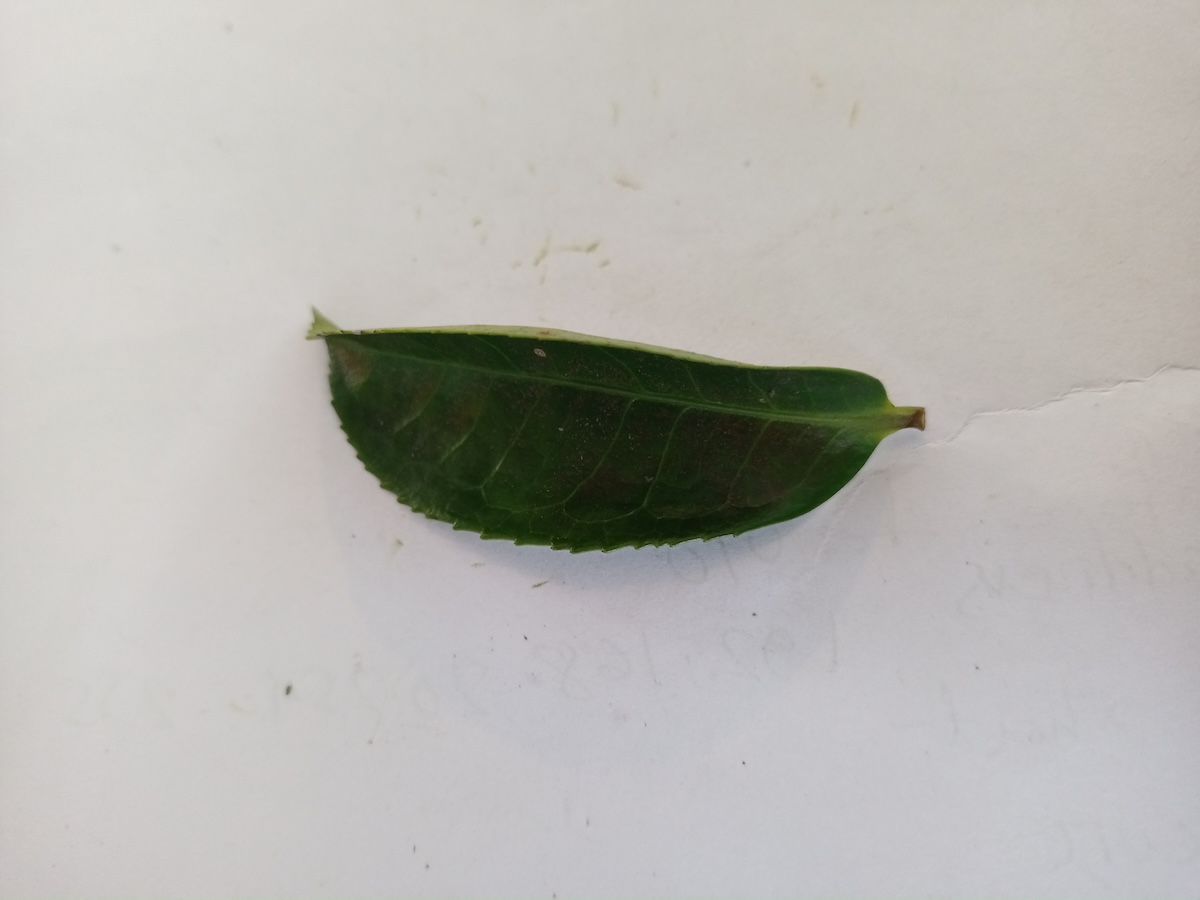
Label: Red spider